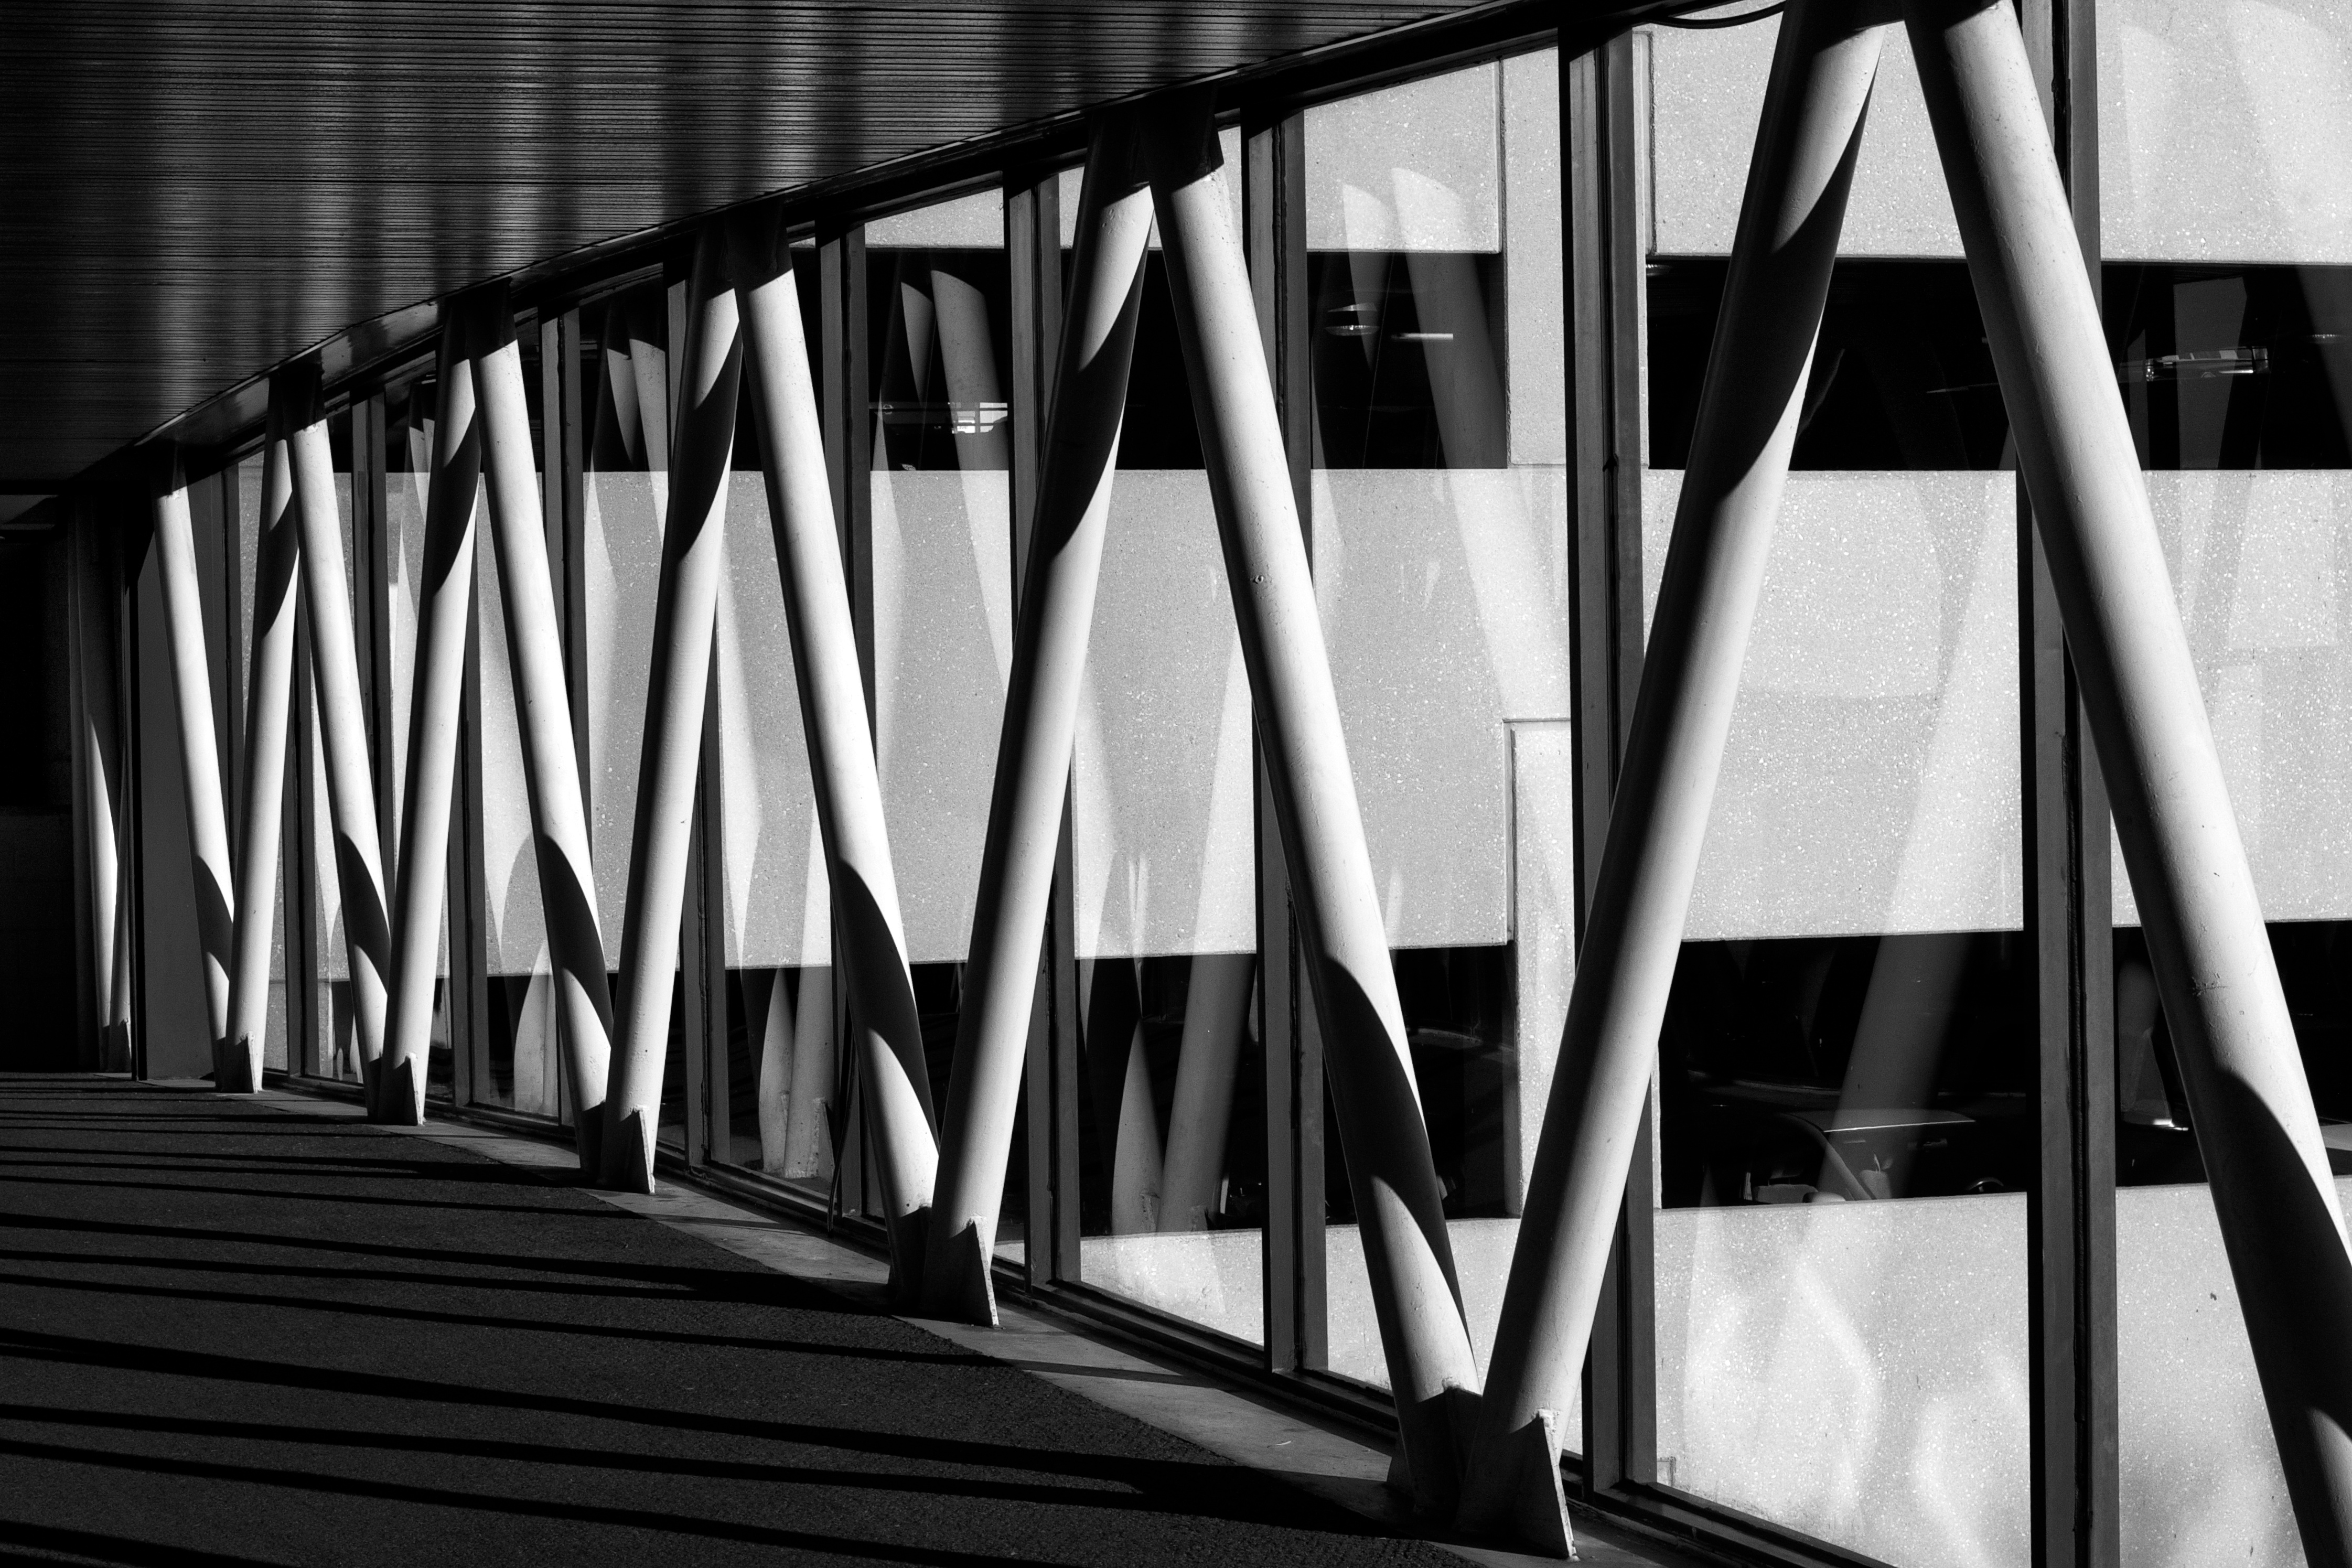
light, black and white, architecture, white, photography, line, shadow, black, monochrome, interior design, stairs, symmetry, photograph, shape, monochrome photography